Bill Nicholson (footballer)

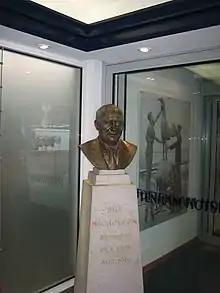
Bust of Nicholson at White Hart Lane

Less than two years later Spurs wrote their place in the history books when they won the Football League championship and the FA Cup in the 1960–61 season, the first "double" of the twentieth century. Spurs dominated the opposition that year, winning their first eleven games and scoring 115 goals in 42 games. The following year they won the FA Cup again, and narrowly missed a place in the 1961–62 European Cup Final, losing to Benfica in the semi-final.